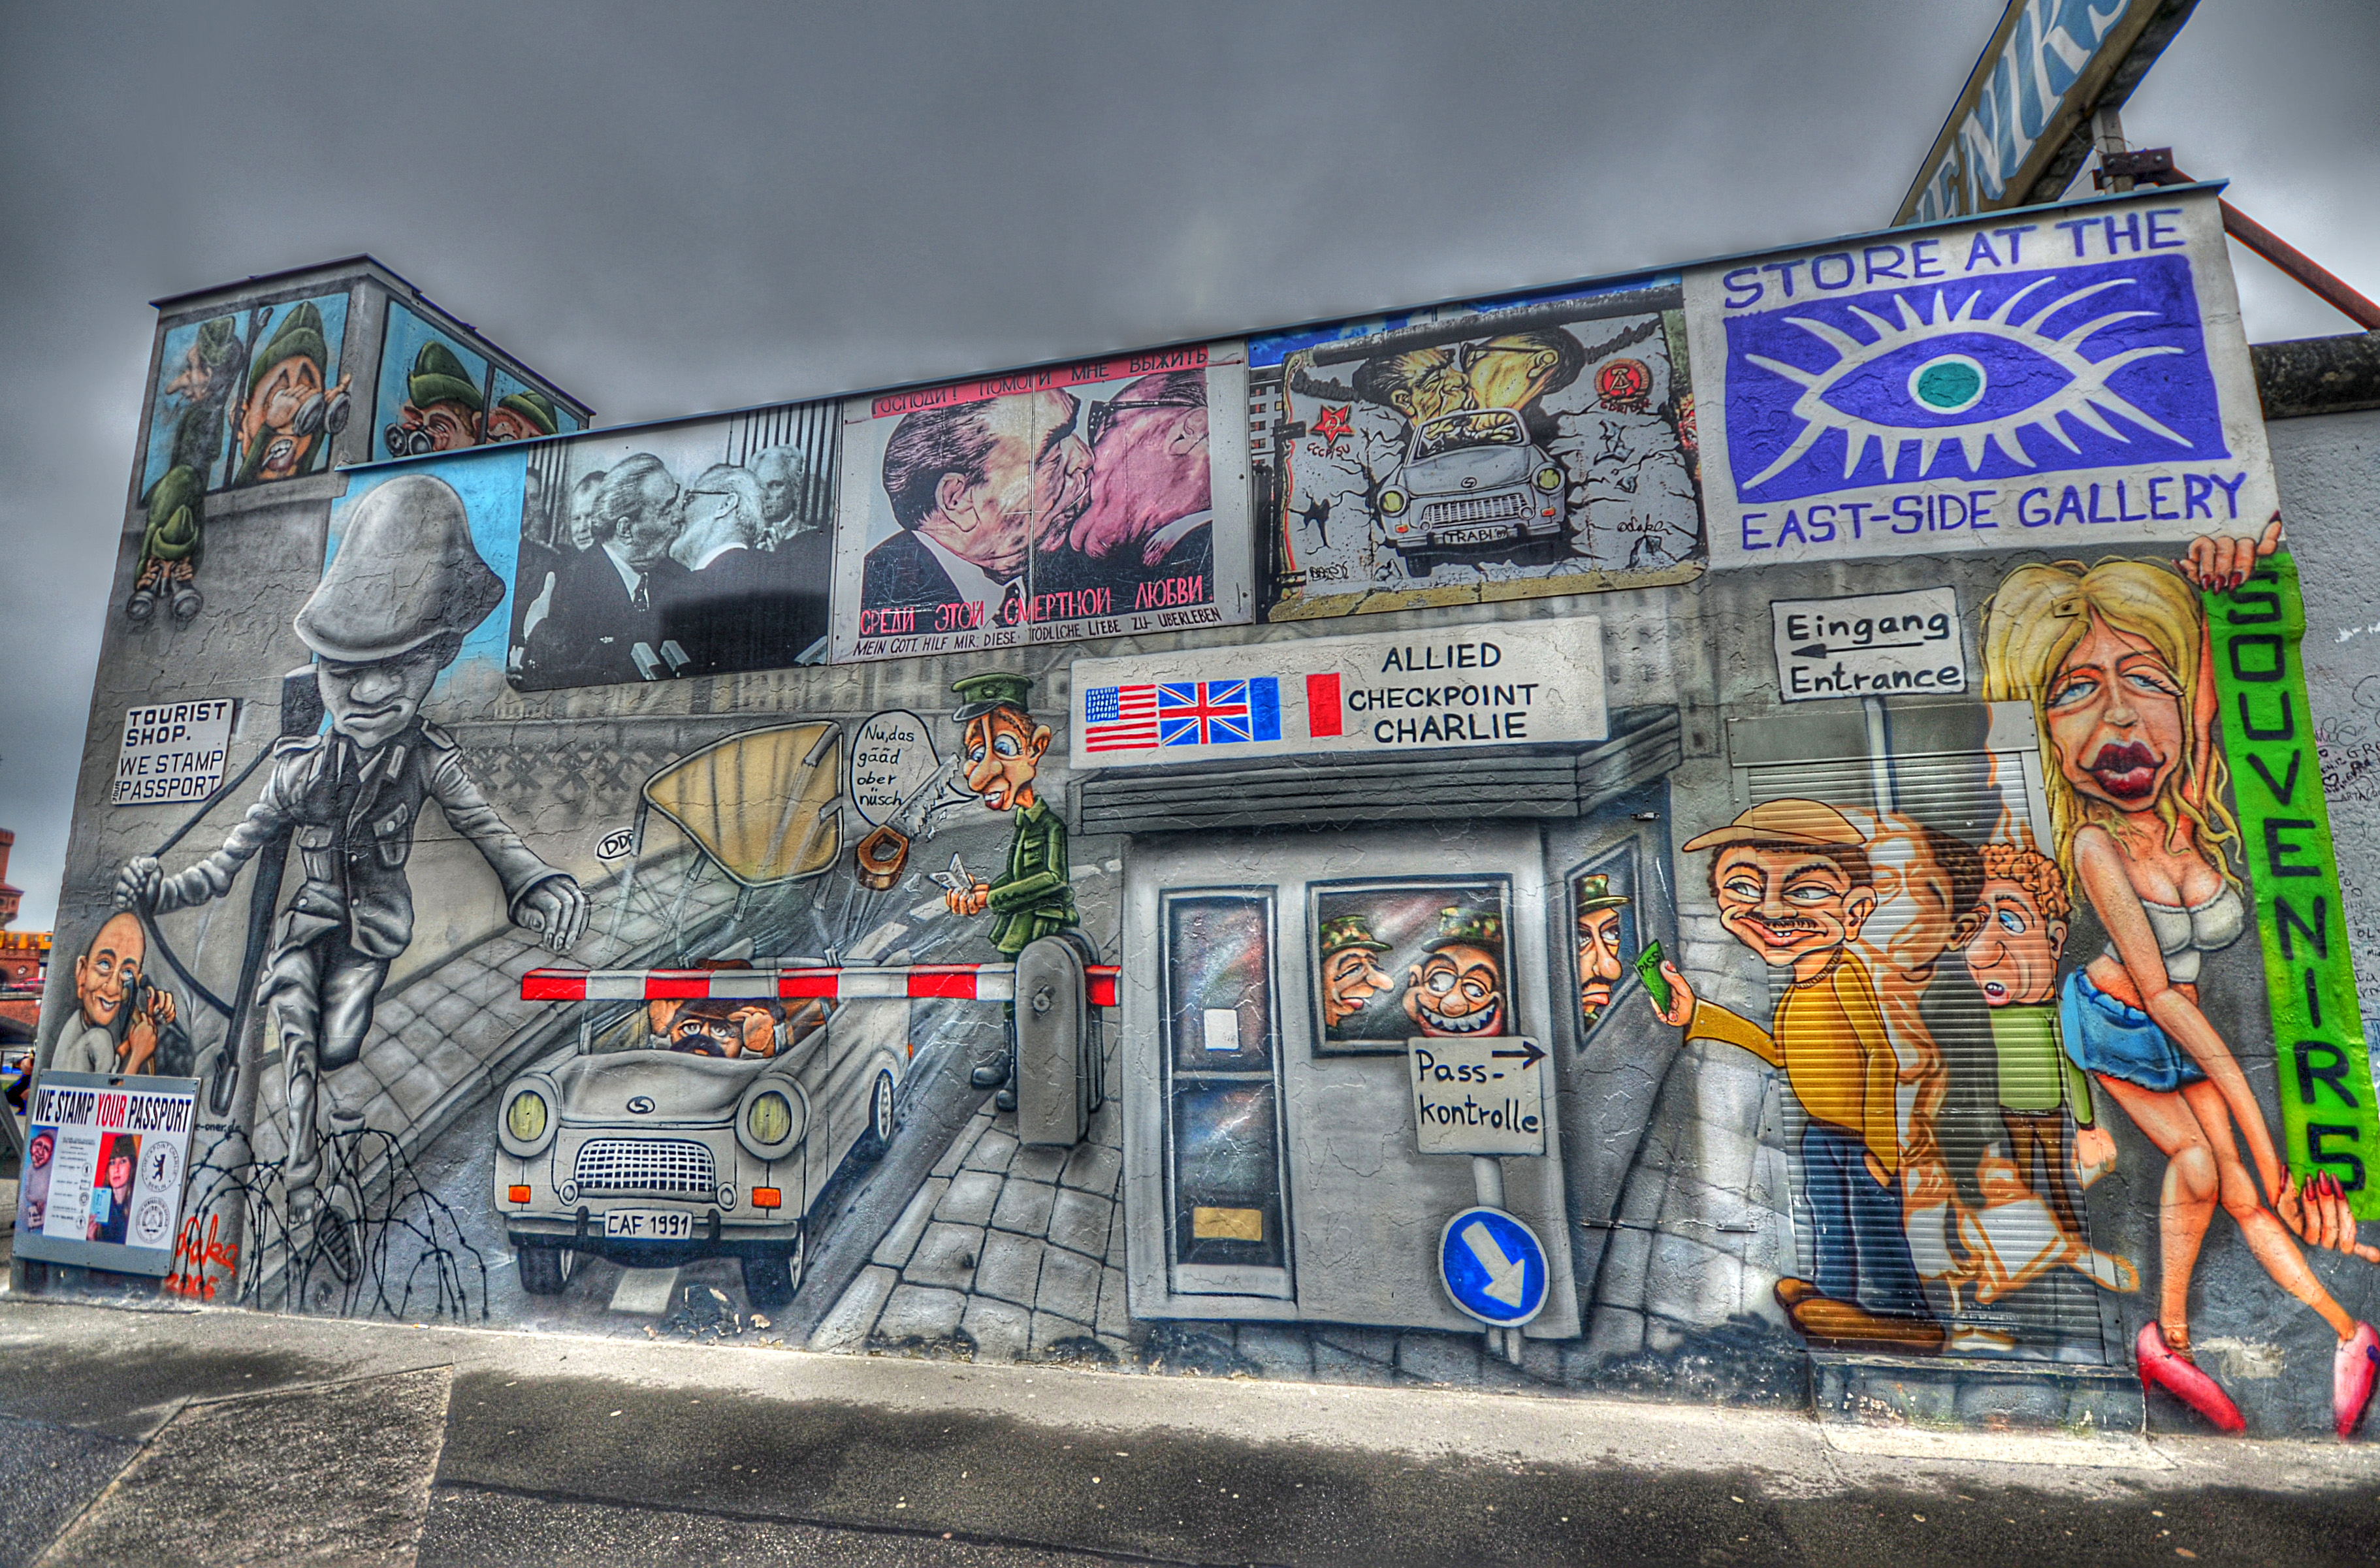
road, street, wall, advertising, nikon, graffiti, street art, hdr, art, wideangle, mural, streetart, germany, berlin, sigma, d5100, 1020mm, thewall, east, detailsenhancer, eastsidegallery, passkontrolle, urban area